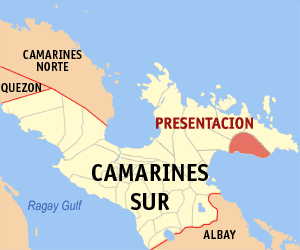
Presentacion, anciennement appelée Parubcan, est une municipalité de la province de Camarines Sur, aux Philippines.